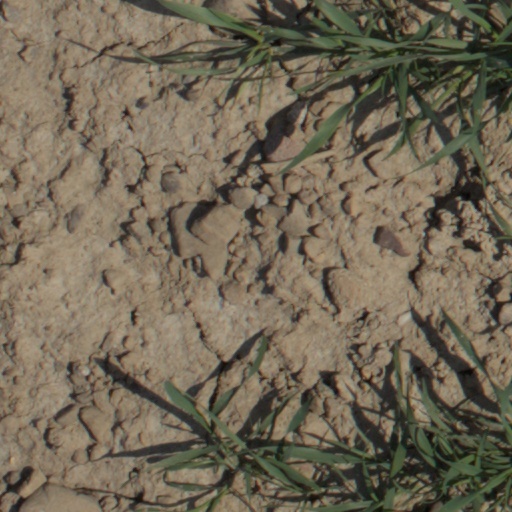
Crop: wheat